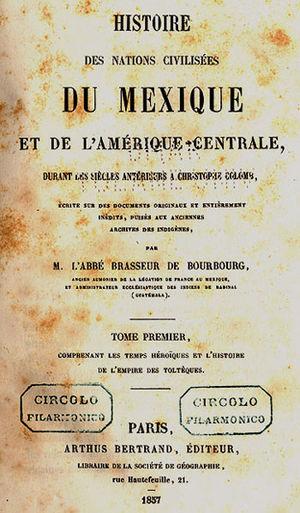
Charles Étienne Brasseur, dit Brasseur de Bourbourg est un missionnaire français, considéré comme l’un des pionniers de l’archéologie et de l’histoire précolombiennes. Son apport est cependant de nos jours discutable sur certains points.